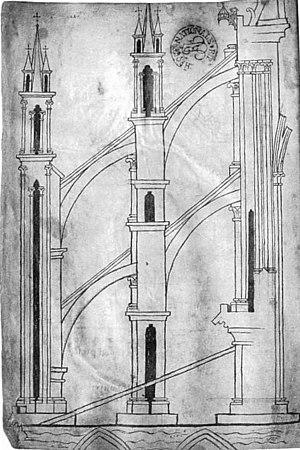
La cathédrale Notre-Dame de Paris, communément appelée Notre-Dame, est l'un des monuments les plus emblématiques de Paris et de la France. Elle est située sur l'île de la Cité et est un lieu de culte catholique, siège de l'archidiocèse de Paris, dédiée à la Vierge Marie.